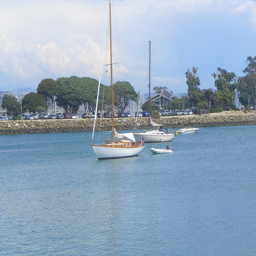
Two sail boats sit in still waters off of a dock.
Boats floating on a lake next to a shore covered in tree.
Sail boats float nonchalantly on the still blue water.
Sailboats and their dinghies moored in the water.
A group of sailboats in a large harbor